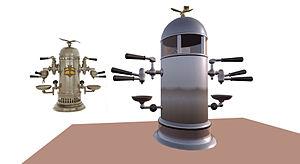
Venus Century 3D Design 1905-2005
La machine à expresso est utilisée pour produire le traditionnel café italien appelé expresso.